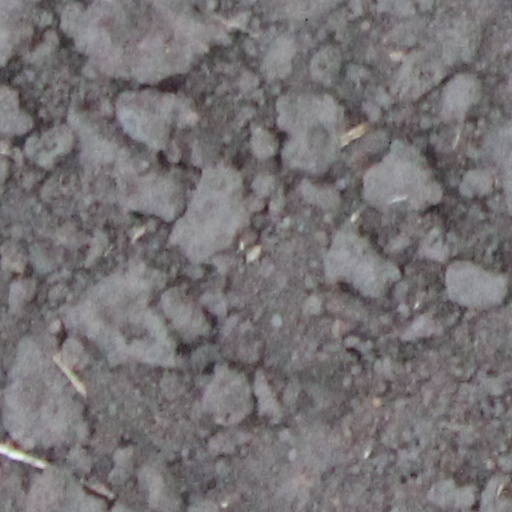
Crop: wheat